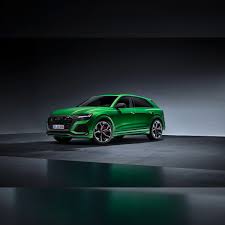
Label: noambulance